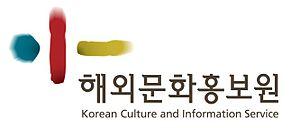
Le service coréen de la culture et de l'information est un organisme public du ministère coréen de la Culture, des Sports et du Tourisme. Il a pour vocation de faire connaître, à l'étranger, la culture de la Corée du Sud.
Stray Kids, souvent abrégé officiellement en SKZ ou anciennement en SK, est un boys band sud-coréen, originaire de Séoul en Corée du Sud. Il est formé en 2017 par JYP Entertainment lors de l'émission de téléréalité du nom de Stray Kids. Le groupe est composé de huit membres se prénommant Bang Chan, Lee Know, Changbin, Hyunjin, Han, Felix, Seungmin et I.N. Le groupe réalise un extended play de pré-débuts s'intitulant Mixtape et trois clips vidéo en janvier 2018. Le groupe débute officiellement le 25 mars 2018 avec la sortie du clip vidéo de District 9, pour leur premier extended play I Am Not. Le 28 octobre 2019, la JYP Entertainment annonce le départ de Woojin pour des raisons personnelles.